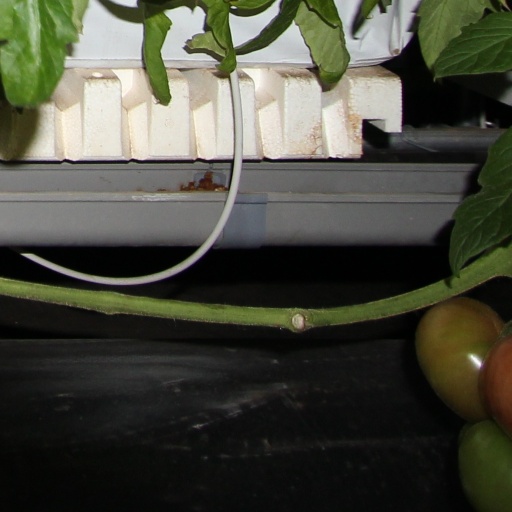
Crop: tomato